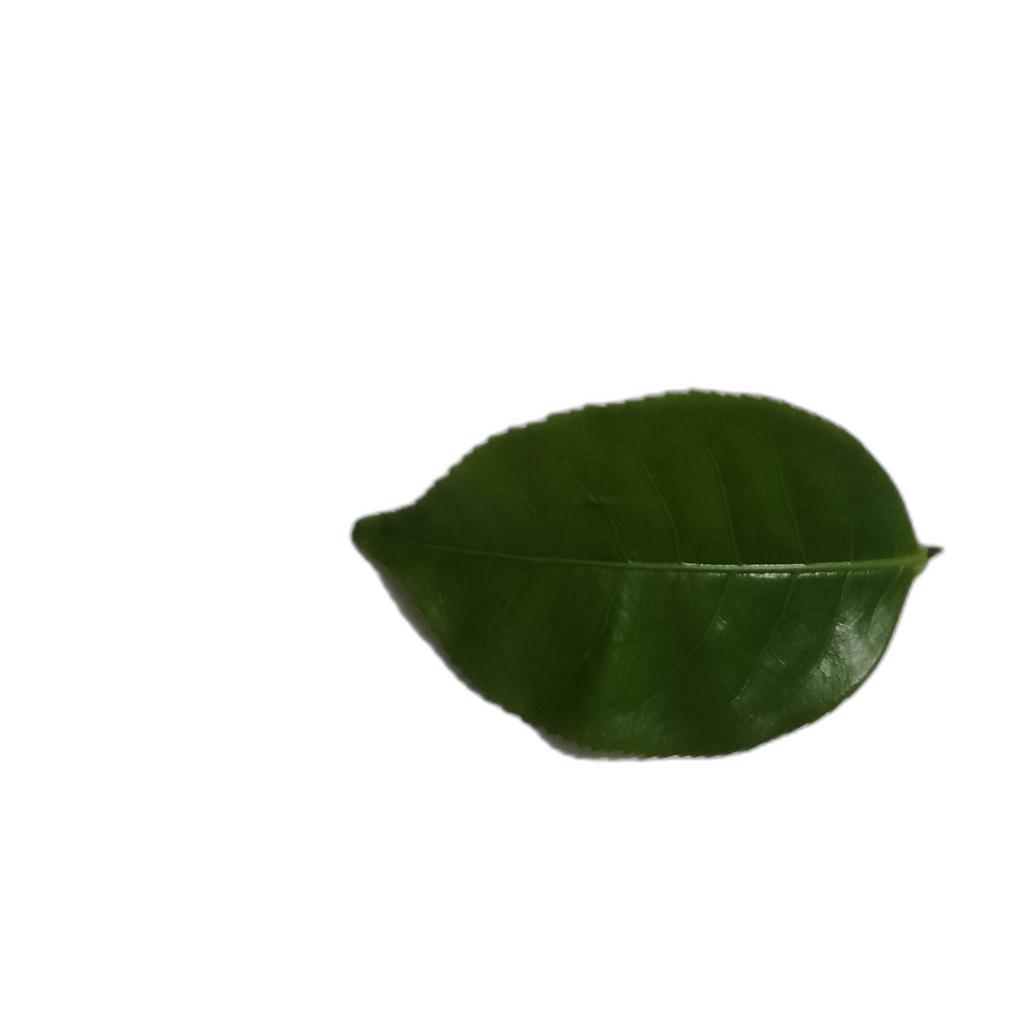
Label: Healthy